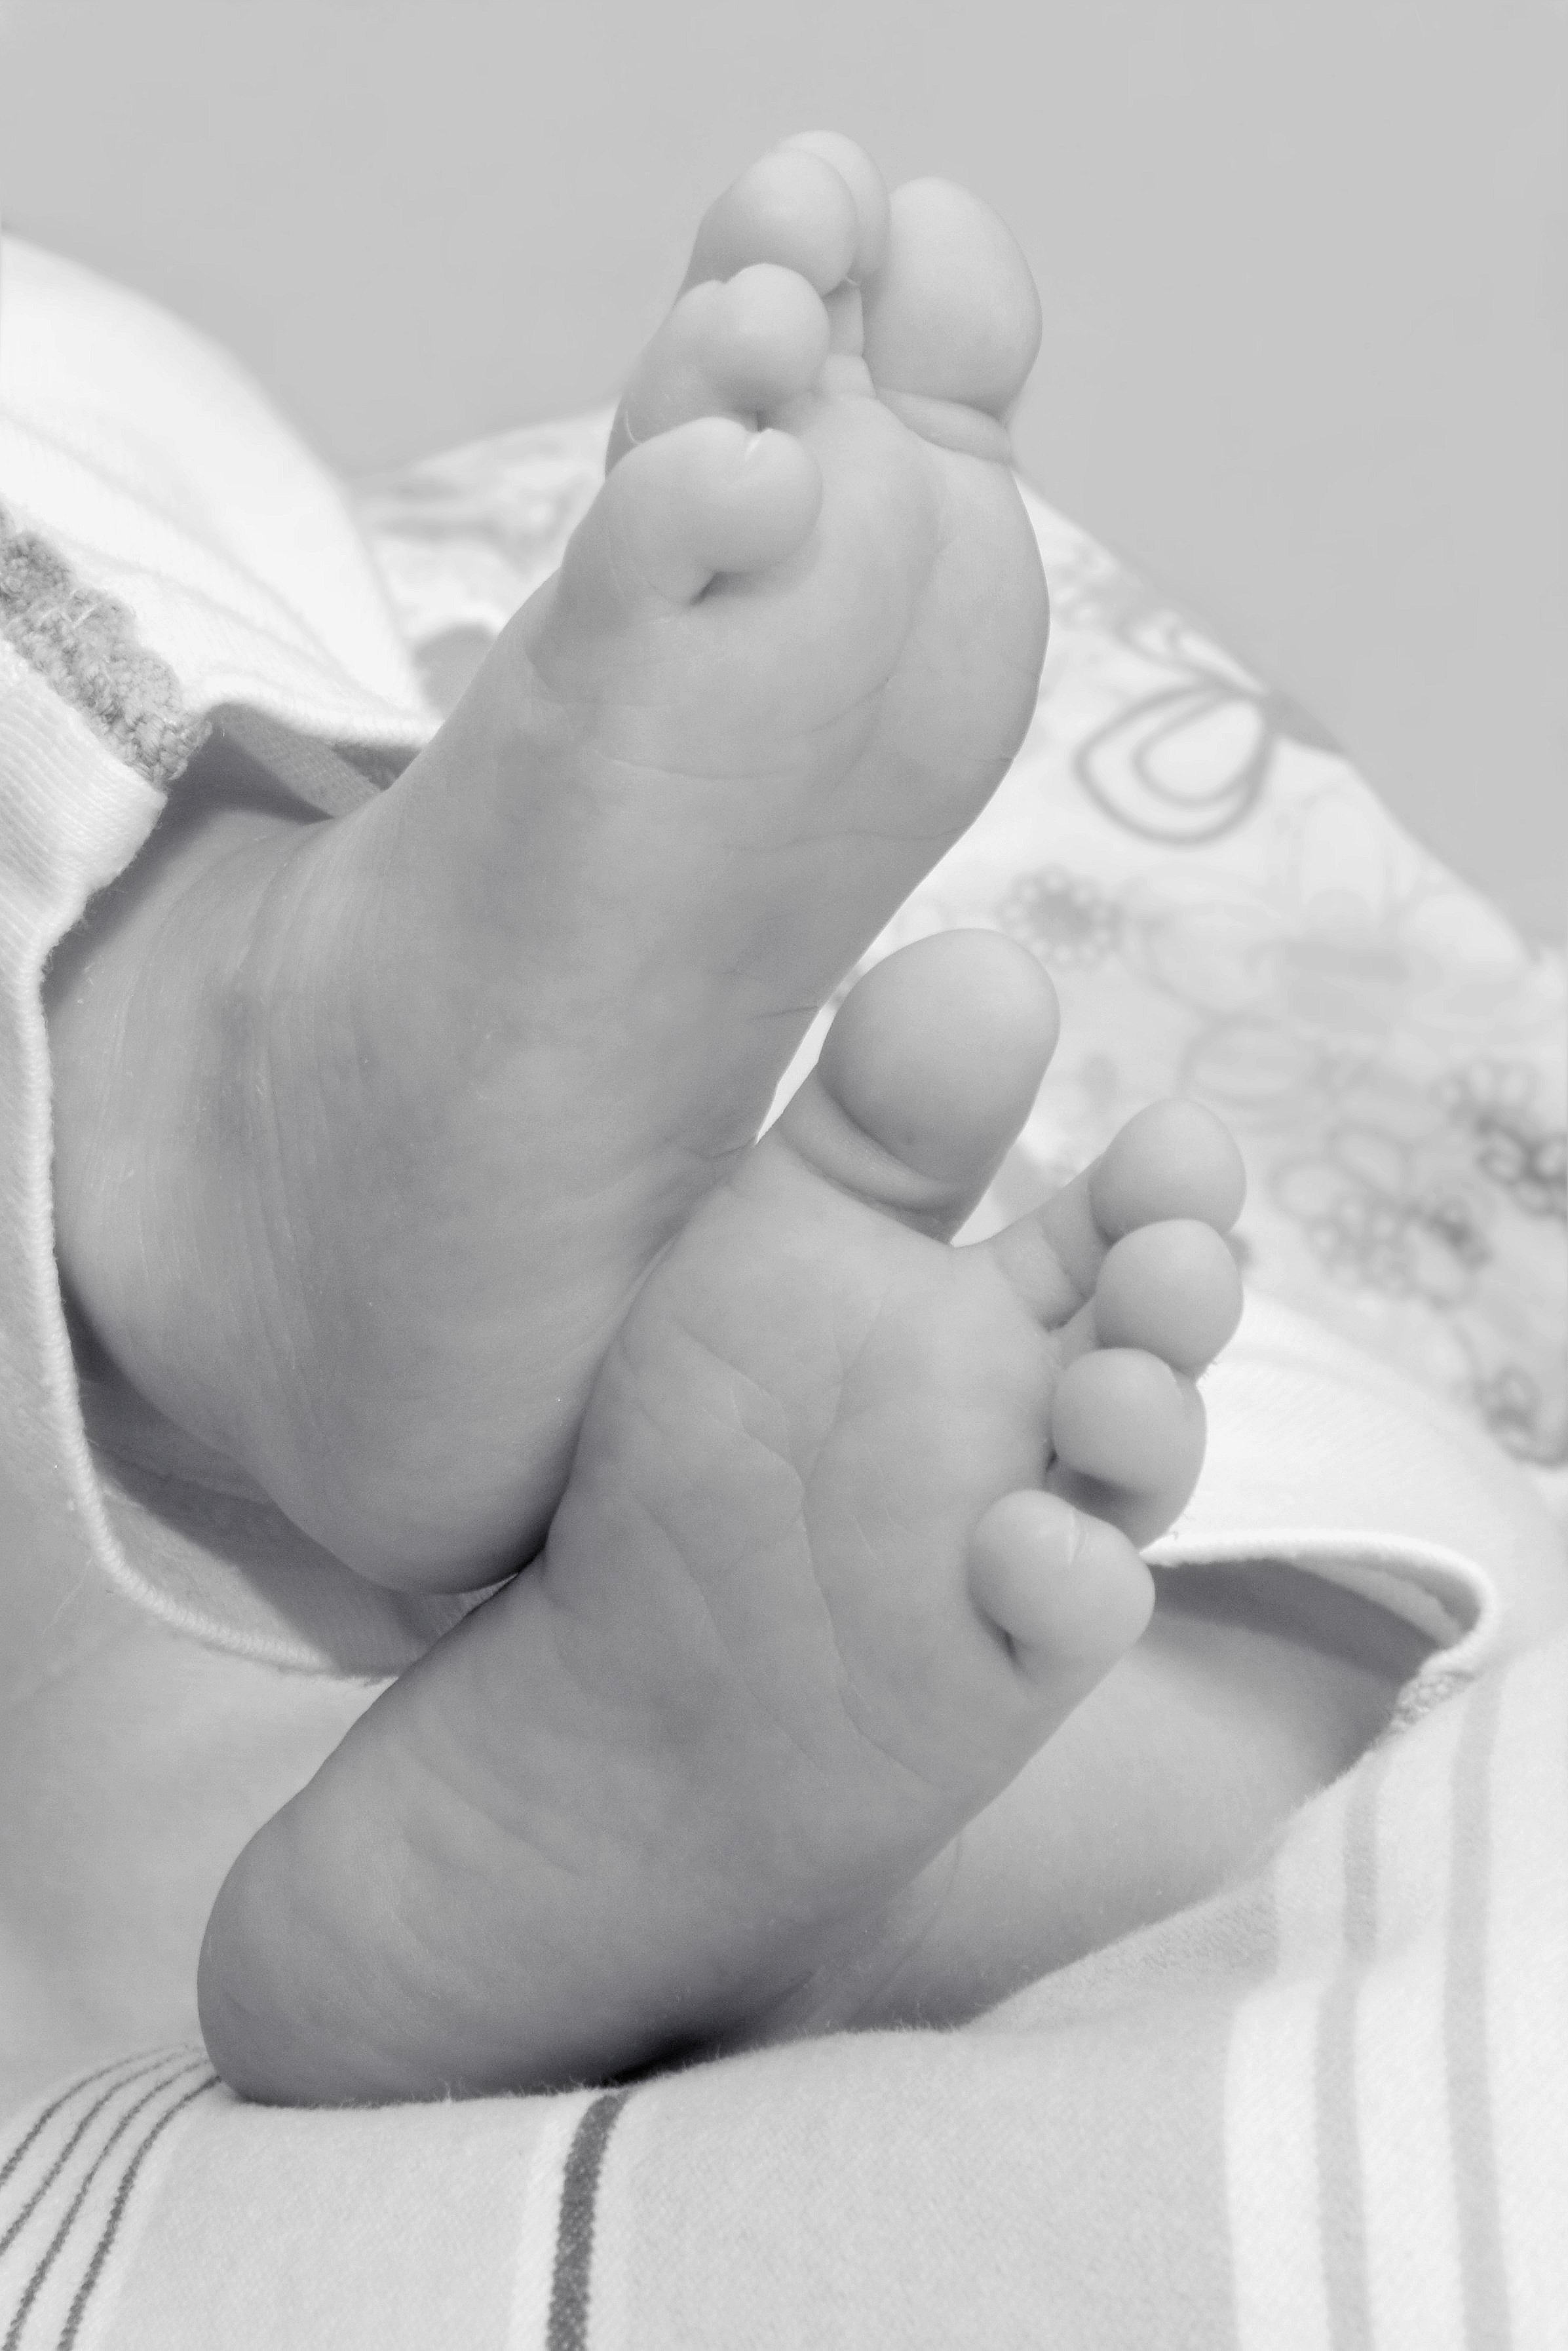
hand, black and white, white, photography, feet, leg, finger, sitting, child, black, monochrome, arm, baby, close up, human body, sketch, drawing, infant, head, skin, organ, ten, interaction, baby feet, sense, monochrome photography, human positions, art model, figure drawing